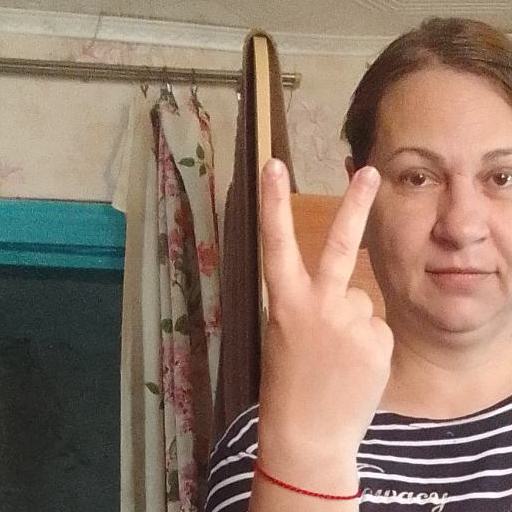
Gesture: peace_inverted